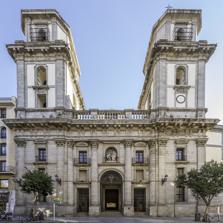
Building: San Isidro, Madrid
Country: Spain
Year built: 1664
Church in Madrid, Spain Church in Madrid, Spain St. Isidore's Collegiate Church Colegiata de San Isidro el Real Real Basílica Colegiata de San Isidro Façade and twin belfries Location Madrid Address Calle de Toledo , 37 Country Spain Denomination Catholic Church History Status Minor basilica Dedication Isidore the Laborer Consecrated 23 September 1651 Architecture Style Spanish Baroque Administration Archdiocese Madrid St. Isidore's Collegiate Church ( Spanish : Real Basílica Colegiata de San Isidro ), or simply referred to as the Colegiata , is a Baroque Catholic church in central Madrid , Spain. It is named after and holds the relics of Saint Isidore , who is patron of Madrid, as well as his wife, Santa María de la Cabeza . It has held the status of a minor basilica for centuries. History The building replaced the 16th century parish church of Saints Peter and Paul,  which had been demolished to make way for the Imperial College as per the will of Maria of Austria , empress consort of Holy Roman Emperor Maximilian II . The Holy Roman Empress had instructed her fortune be left to the Society of Jesus , for a new building to be constructed on the site. It was designed by architect Pedro Sánchez in 1620, and work began two years later under the architect until his death in 1633. Francisco Bautista and Melchor de Bueras continued the project, finishing the church in 1664. It had been consecrated on 23 September 1651, 13 years before its completion. Associated with the Jesuits and initially dedicated to Saint Francis Xavier (an early and prominent Jesuit who is patron saint of Catholic missions ), it became a collegiate church in 1767 after the Society’s expulsion . Two years later in 1769, the church was rededicated to Saint Isidore to mark the translation of the saint's relics from the Church of Saint Andrew . As Madrid’s patron, his remains had been kept since the 16th century in the Bishop's Chapel at Saint Andrew's; also translated were the relics of his wife, Saint Mary of the Head . The interior was reworked by the famous architect Ventura Rodríguez , who designed a new, very decorative high altar and chancel . With the canonical erection of the Roman Catholic Archdiocese of Madrid , the church was elevated to pro-cathedral in 1885. It held that rank until the 1993 completion of the present Almudena Cathedral , at which point San Isidro was returned to collegiate status. Until then, the church also housed the Holy Christ of the Good Death, along with images the Blessed Virgin Mary , and Saint Isidore – works by Juan de Mesa . In 1936, at the outbreak of the Spanish Civil War , the building caught fire, causing the dome to collapse and destroying many works of art including the Rodríguez high altar, as well as paintings by Luca Giordano Ricci. After the War, the church was painstakingly restored over two decades, with workers attempting to recreate its original features, such as a faithful replica of the Rodríguez high altar. The project culminated in the 1960s with the rise of a new section on the façade towers by architect Javier Barroso. Restoration of the chapel to the Our Lady of Mount Carmel (known as "Our Lady of the Sailors Chapel") was paid for by the British Embassy in Madrid ; the Coat-of-Arms of the United Kingdom can be clearly seen above the altar. See also Catholic Church in Spain List of Jesuit sites List of oldest church buildings Sources